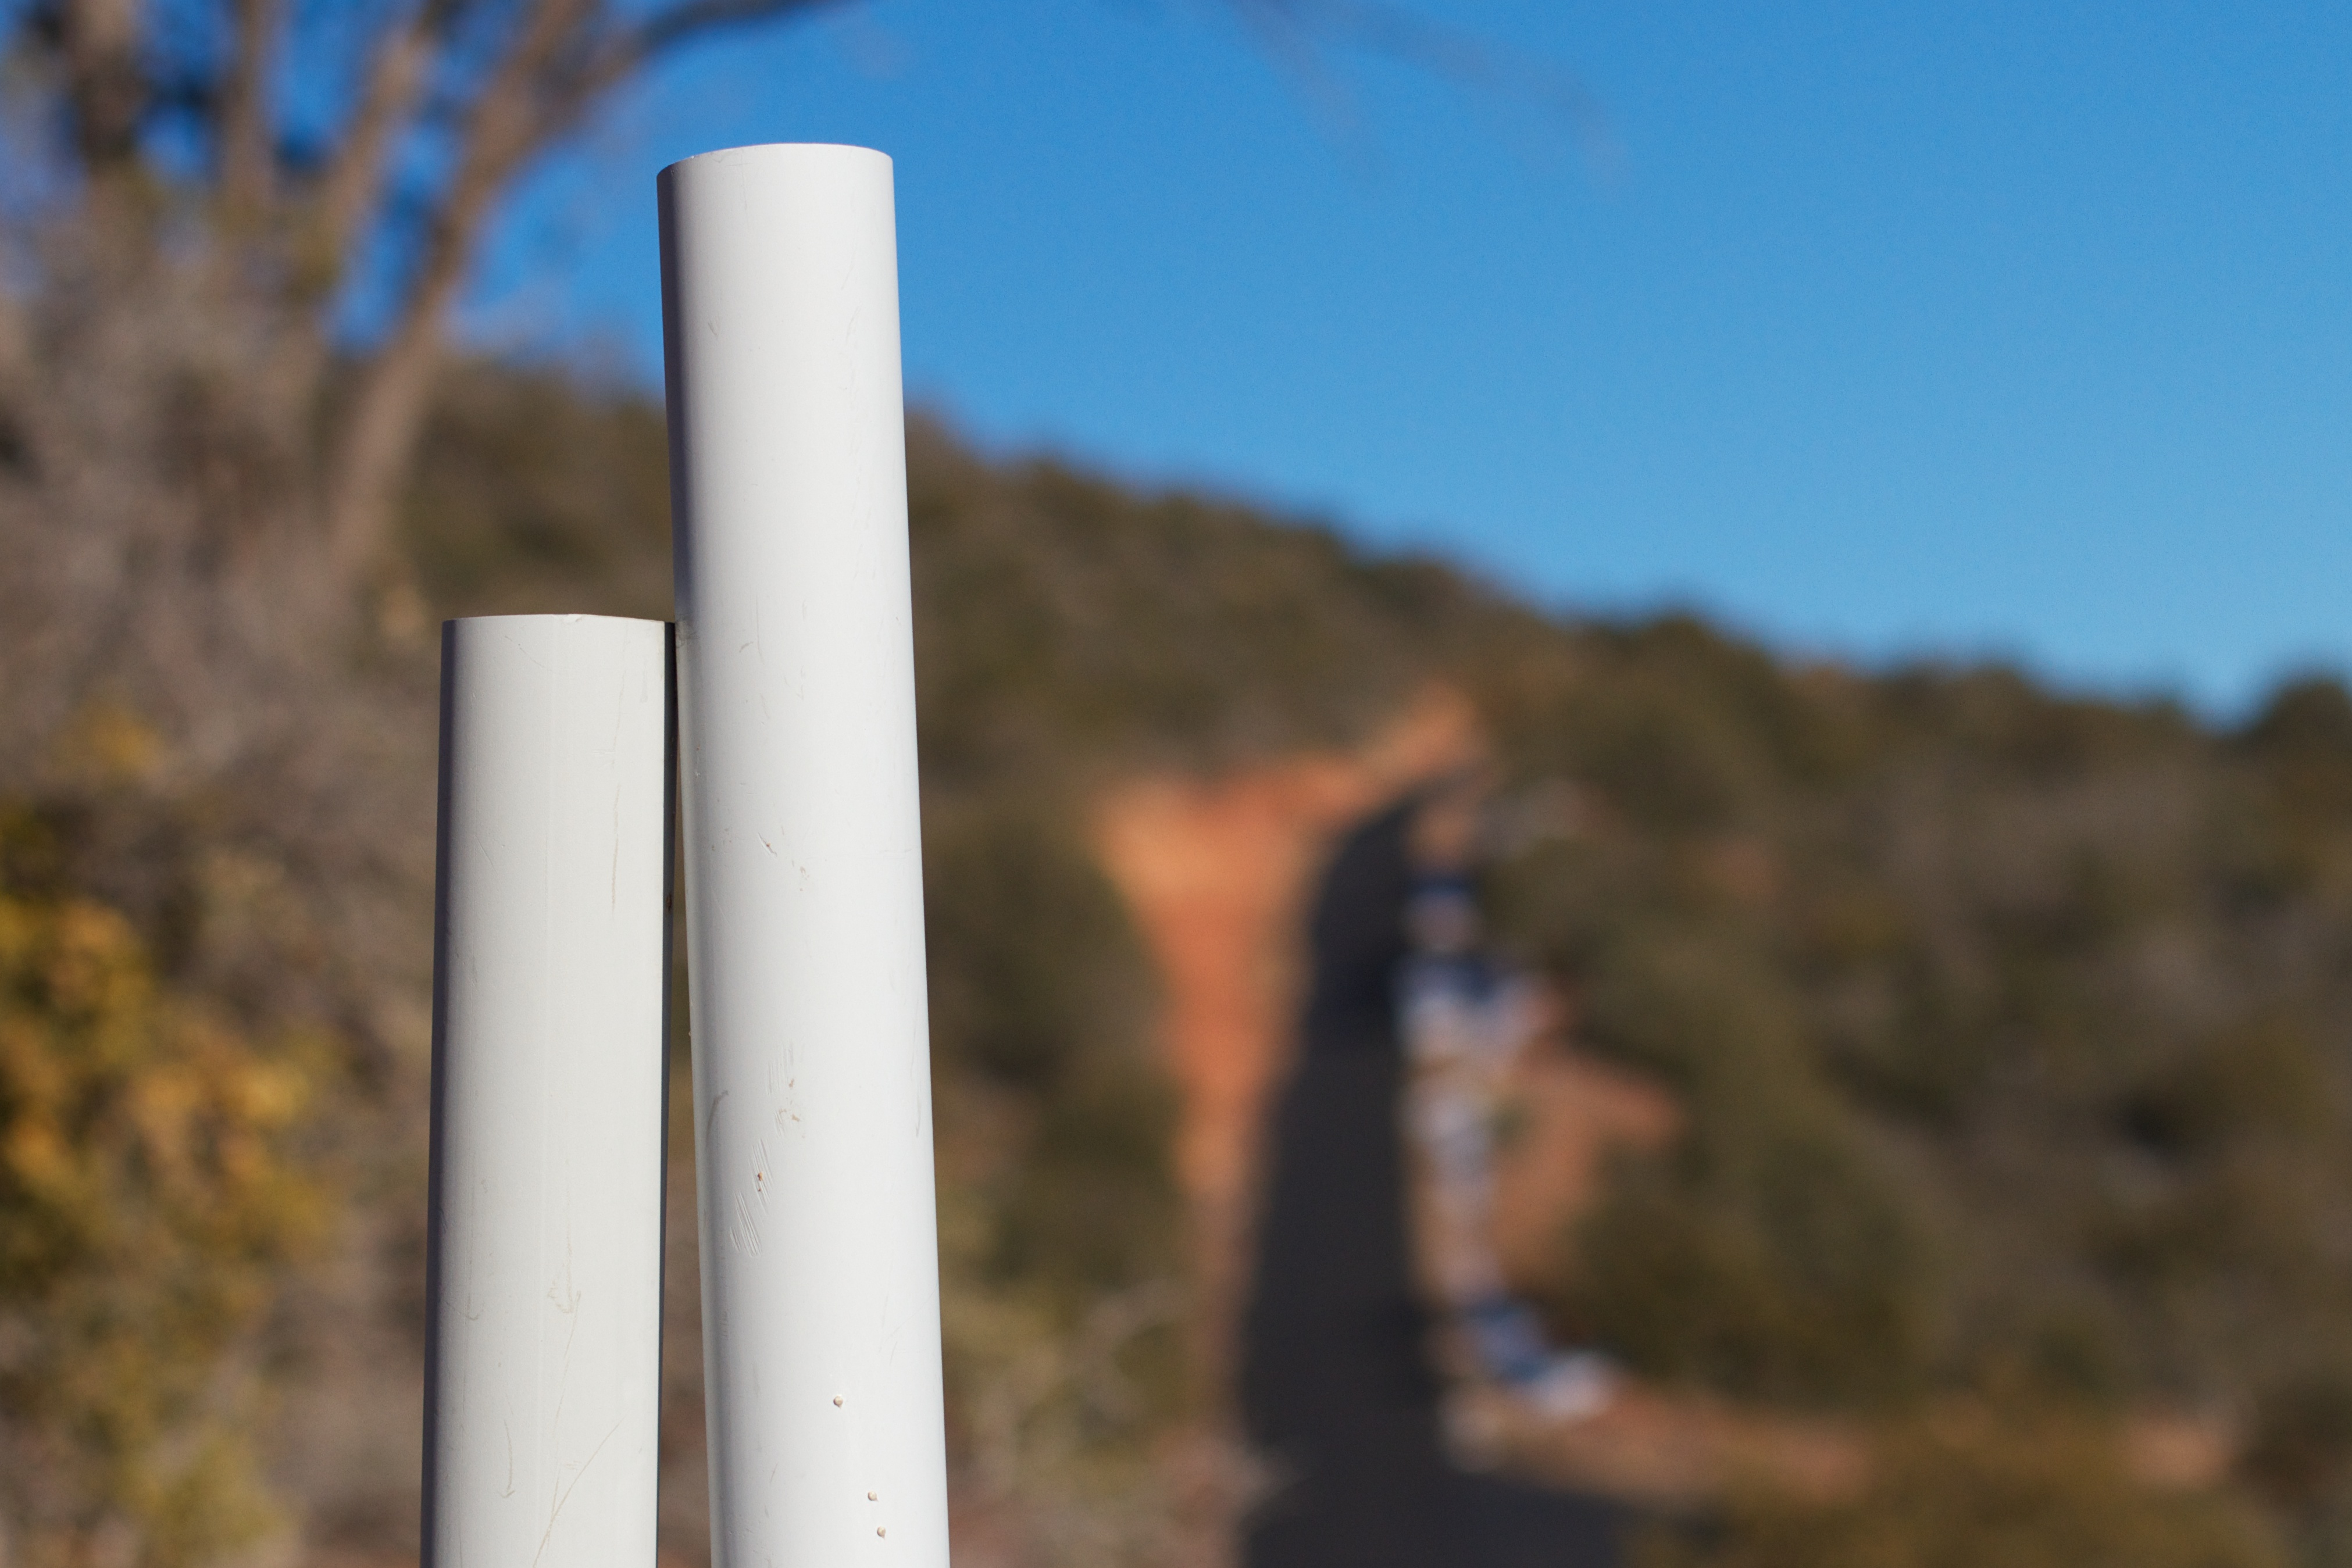
sky, wind, soil